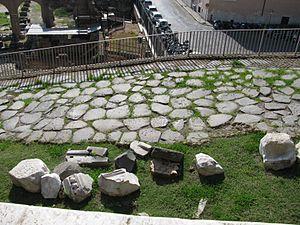
Clivus capitolinus, section
L'aire capitoline est un vaste espace consacré à ciel ouvert entourant le temple de Jupiter Capitolin sur le Capitolium, la partie méridionale de la colline du Capitole. L'aire sacrée comprend de nombreux temples dédiés à des divinités associées à Jupiter, ainsi que de nombreuses statues, autels, colonnes honorifiques et trophées.
La Montée du Capitole est une rue pavée antique de Rome, principale voie d'accès à la terrasse du Capitole.